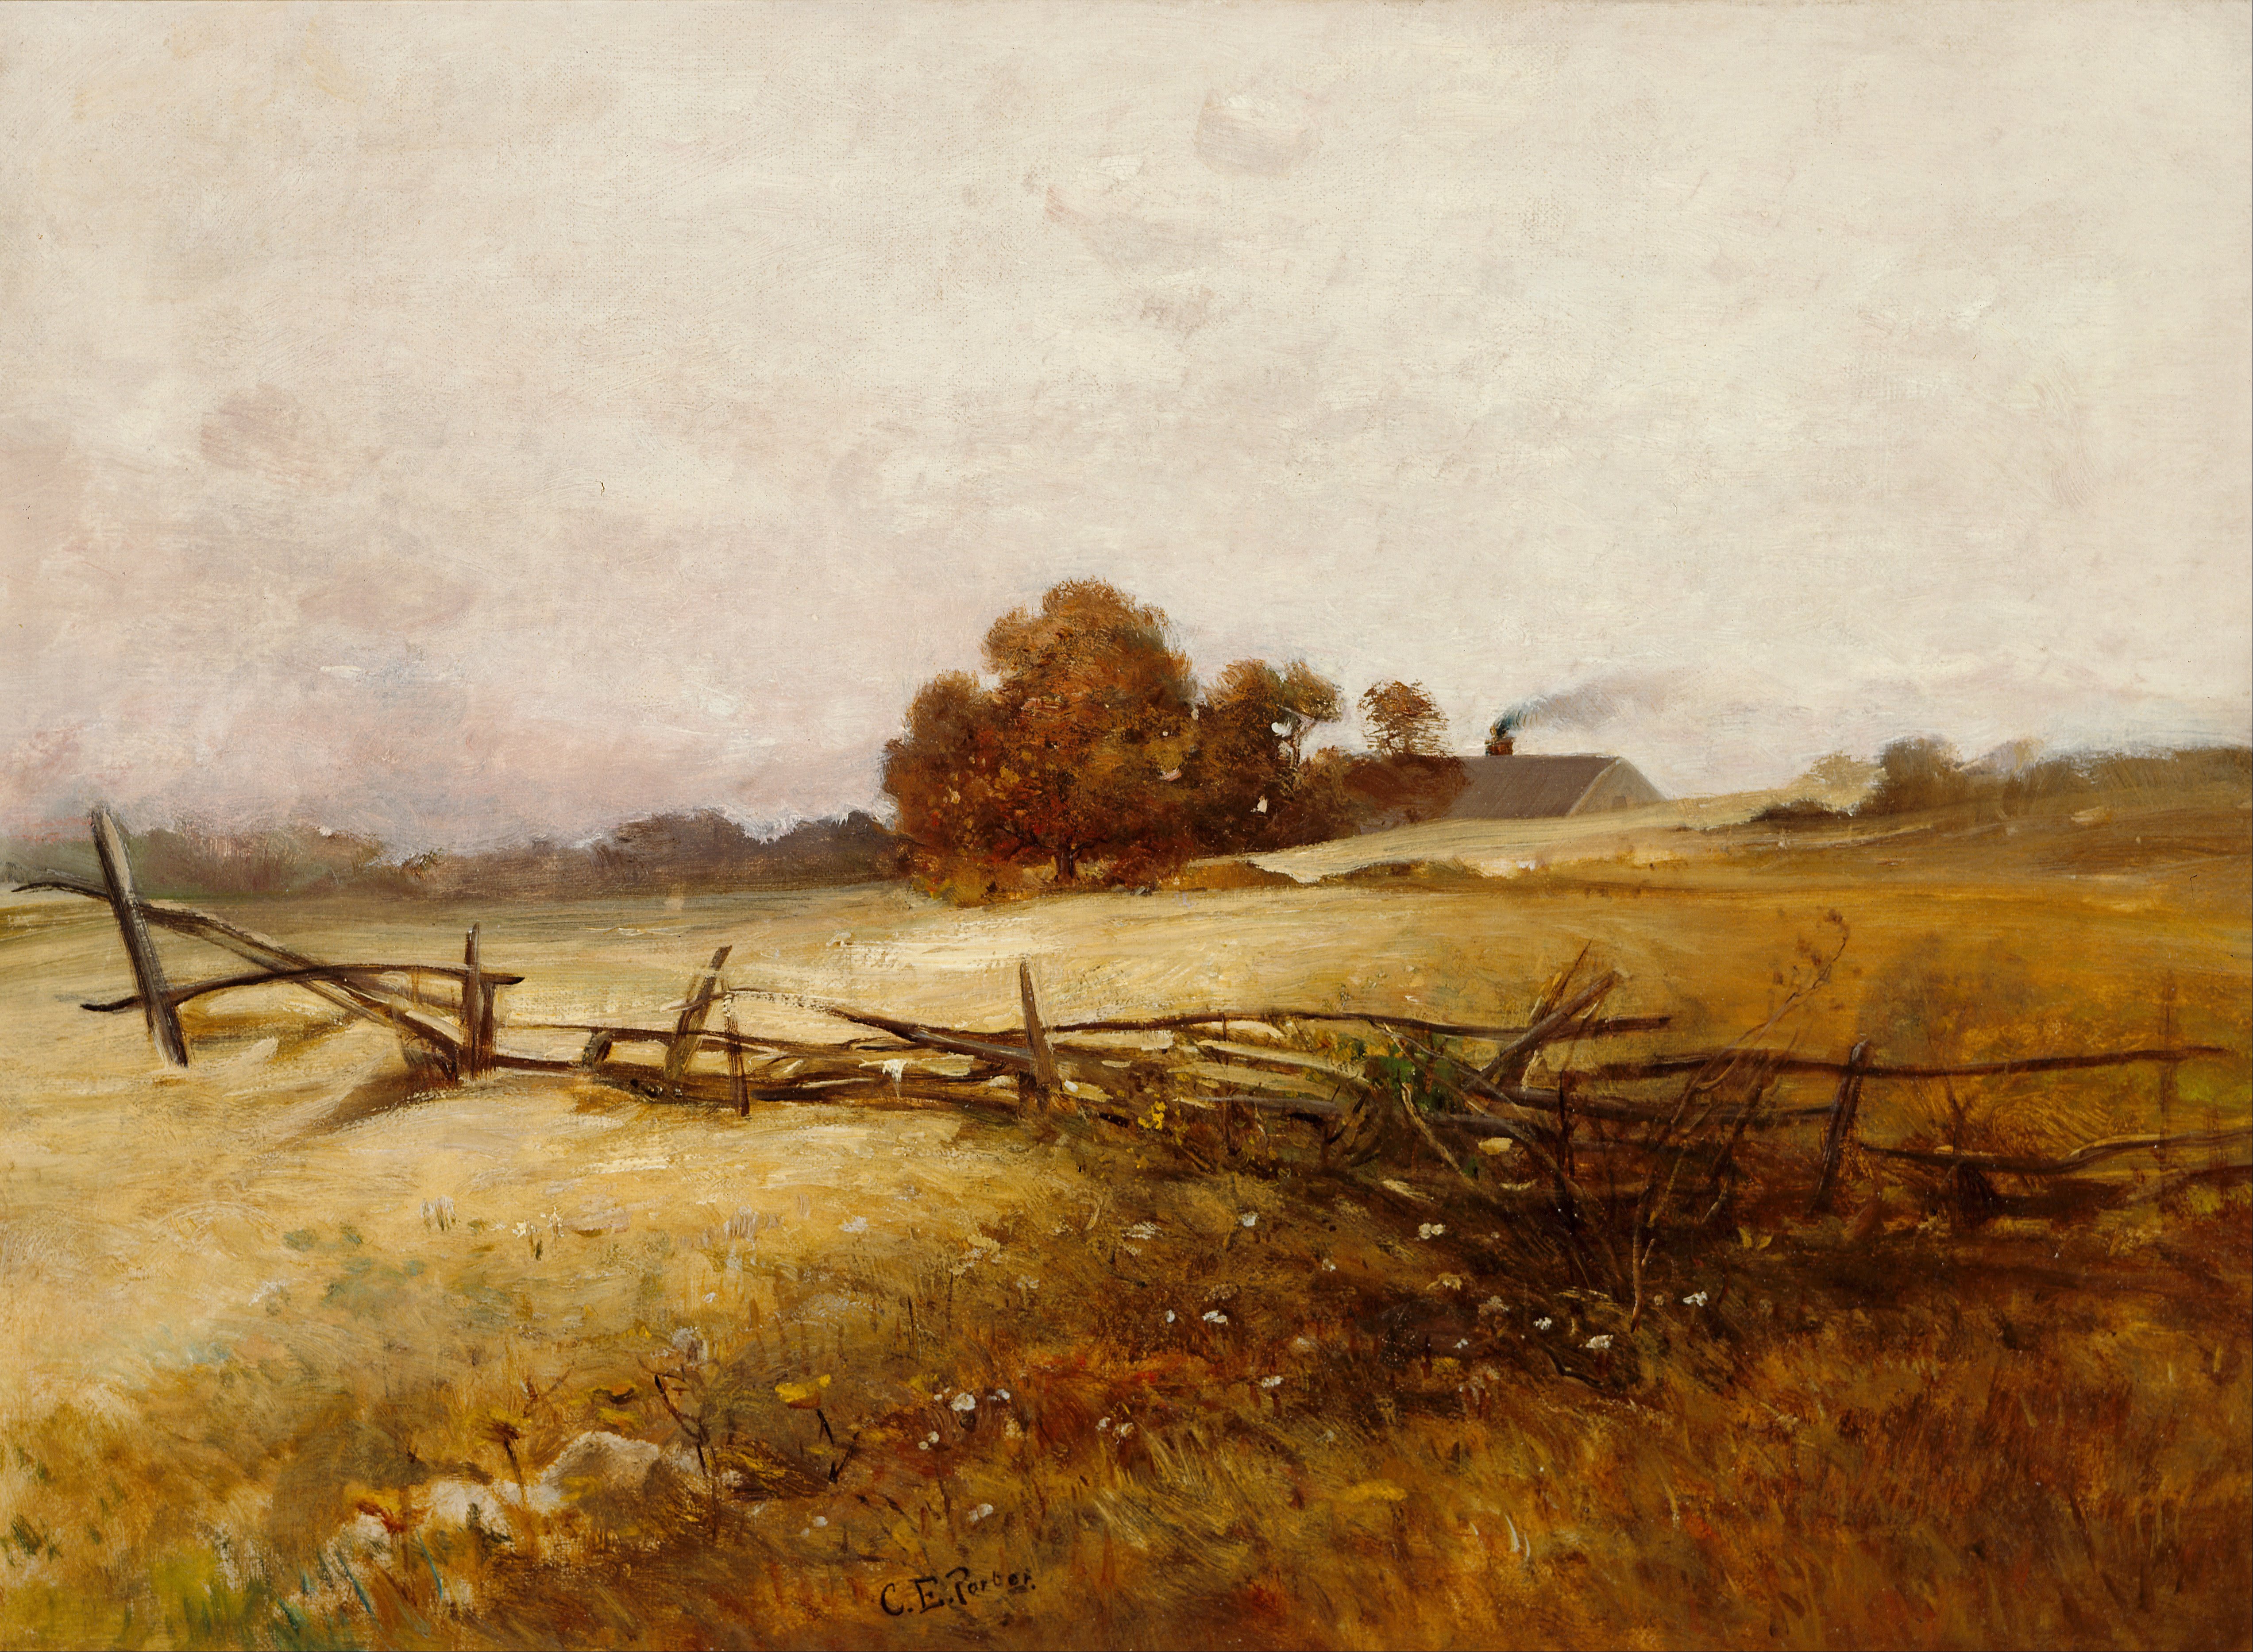
landscape, nature, fence, sky, farm, wheat, countryside, morning, texture, fall, country, rural, autumn, artistic, plain, painting, trees, outside, art, clouds, fields, rural area, artistry, oil on canvas, atmospheric phenomenon, charles porter